Kid Canfield

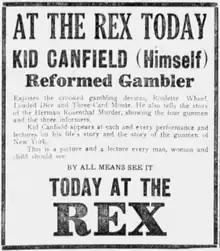
Advert for a Kid Canfield show in Fort Worth, Texas, 1915

Canfield claimed to have stopped his gambling career after one mark committed suicide with a gun at the end of a 28-hour poker game in which he had lost $20,000. Canfield further claimed this man was his estranged brother, whom he had recognized because he was holding a photograph of their mother when he died. By 1910 Canfield was touring the vaudeville circuit with a show that denounced gambling, described his career, and demonstrated the methods he used to cheat. In 1911, Canfield published at least two editions of a chapbook entitled "Kid Canfield: The Reformed Confidence Man and Gambler". Canfield's vaudeville show led to a 1912 two-reel silent film, "Kid Canfield, The Notorious Gambler", in which Canfield starred. The first reel of the film was biographical, ending with the suicide of his brother, while the second reel was an exposé of his cheating methods. The publicity material for the film promised that it would demonstrate "the dishonest methods by which the victims are fleeced in gambling dens" and that it was "a distinctly educational feature".